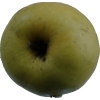
Label: Apple 13